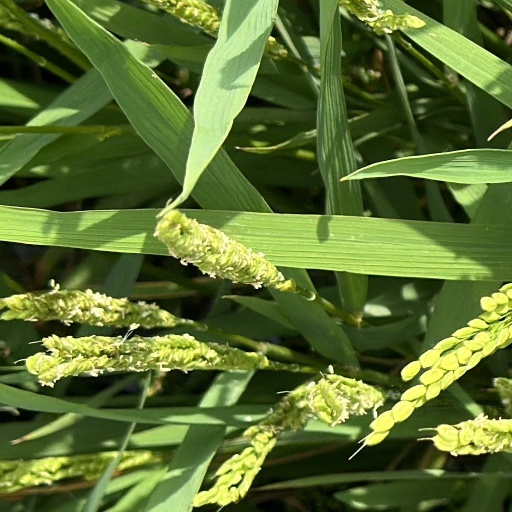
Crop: rice